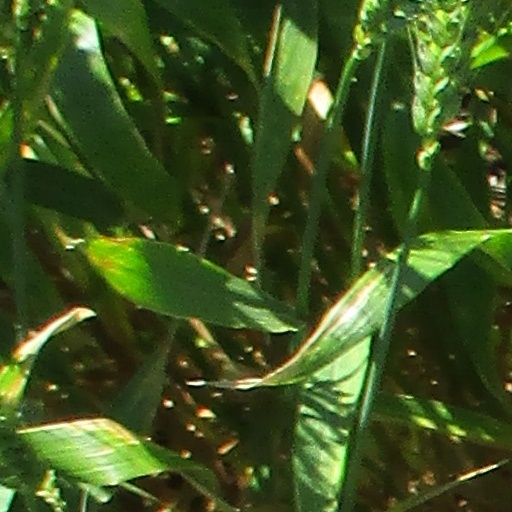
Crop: wheat